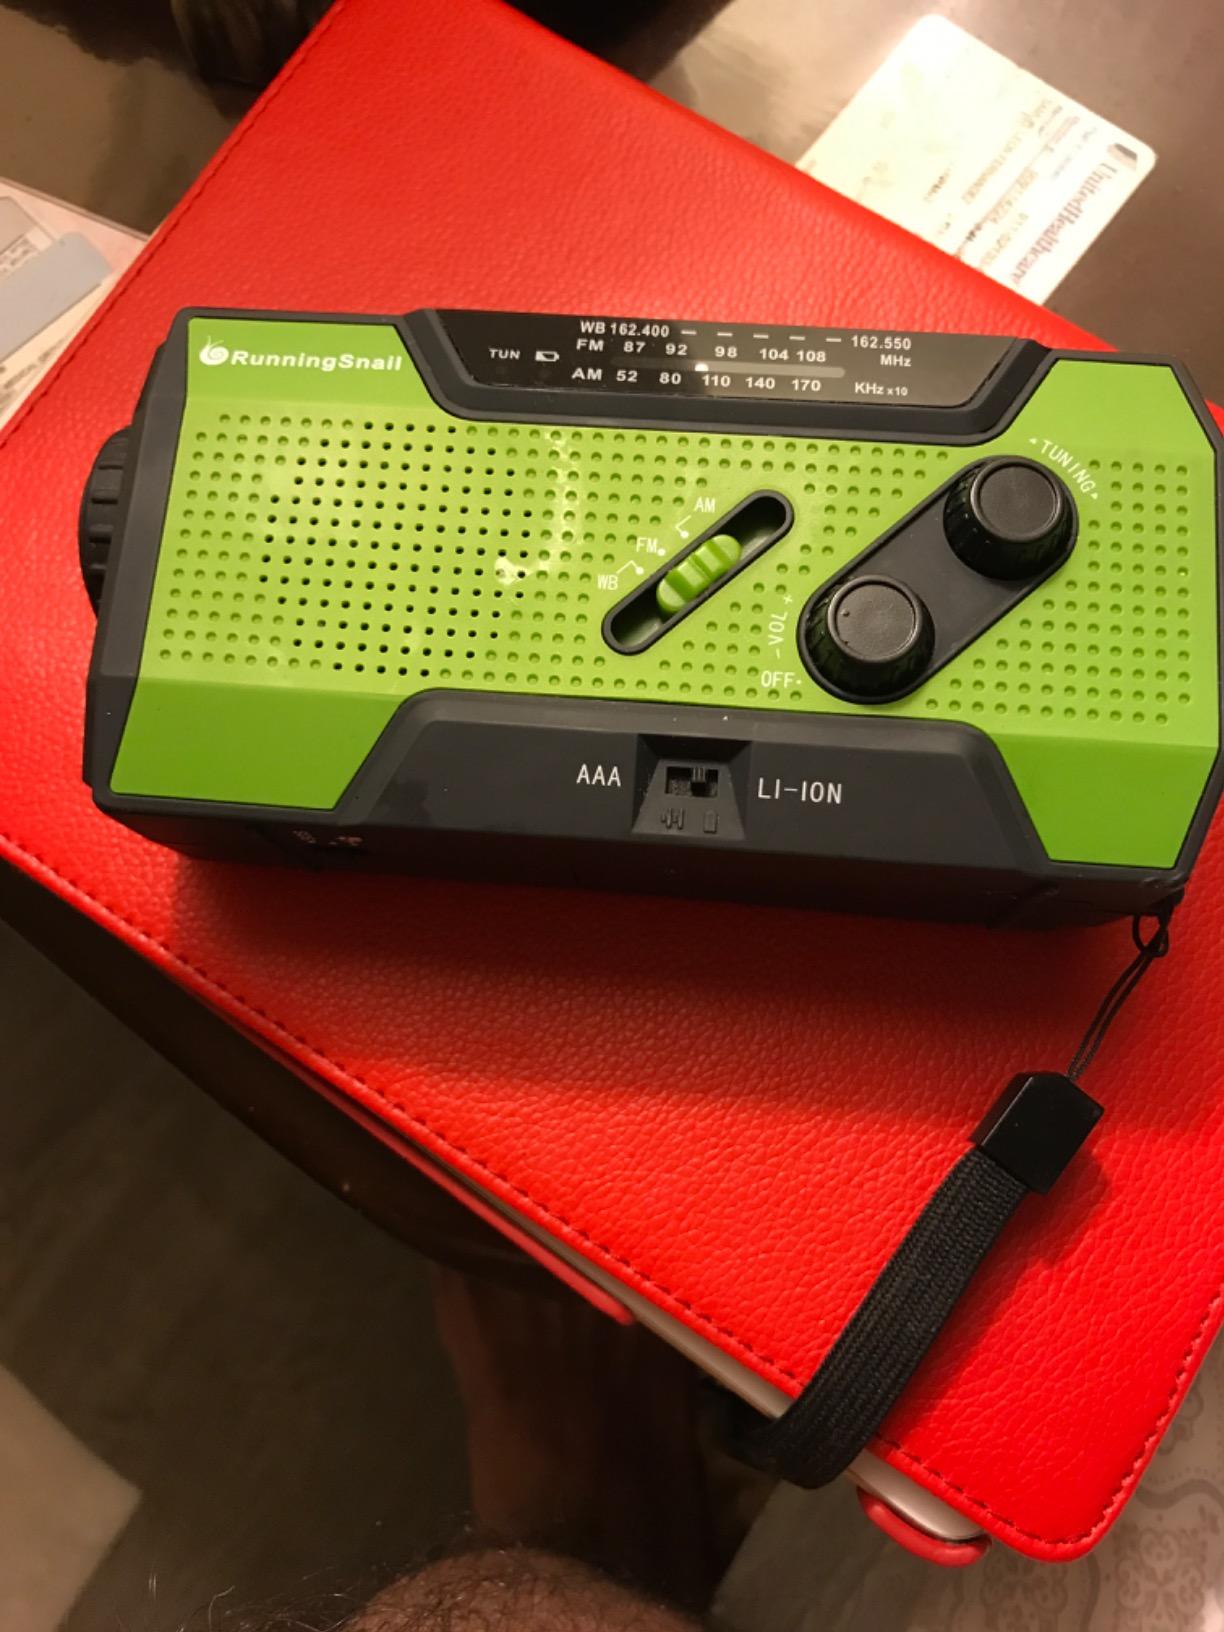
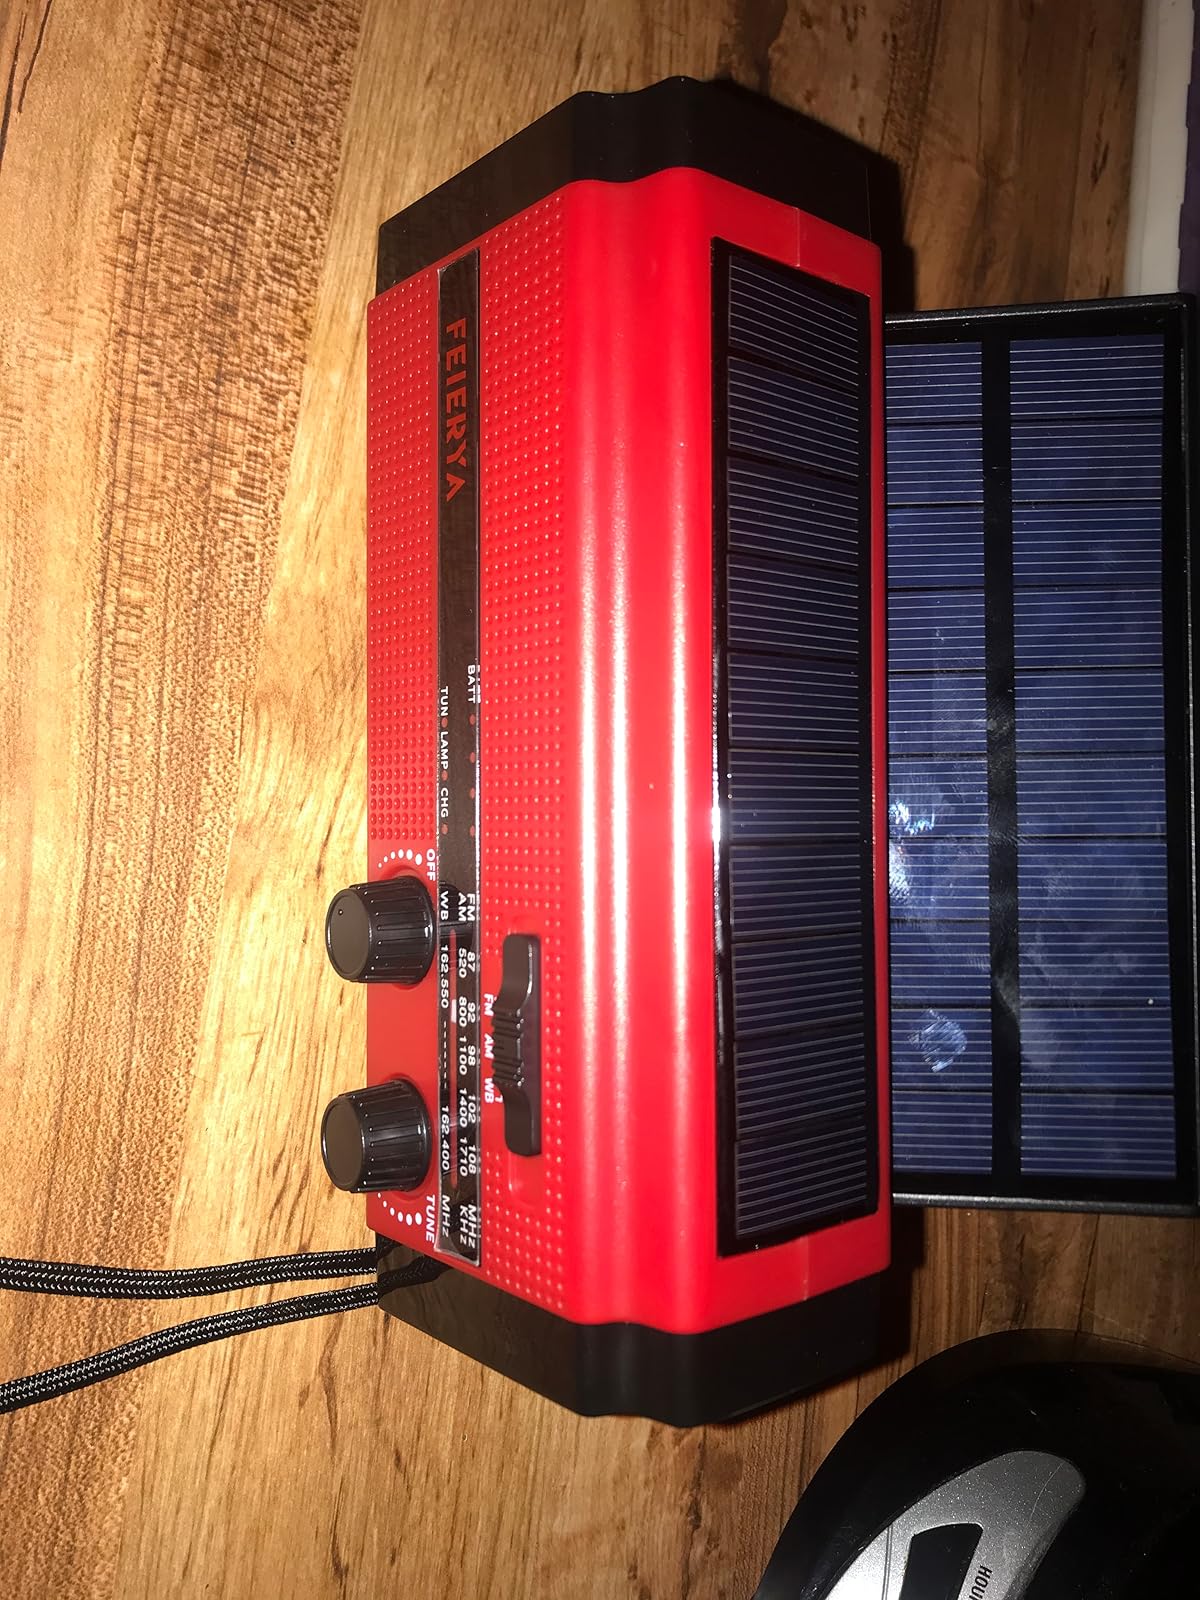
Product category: radio
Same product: no